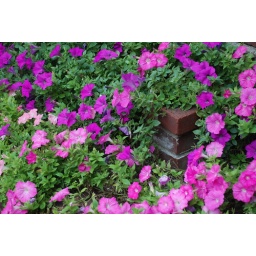
The petunias in our back flower box are still blooming through October!